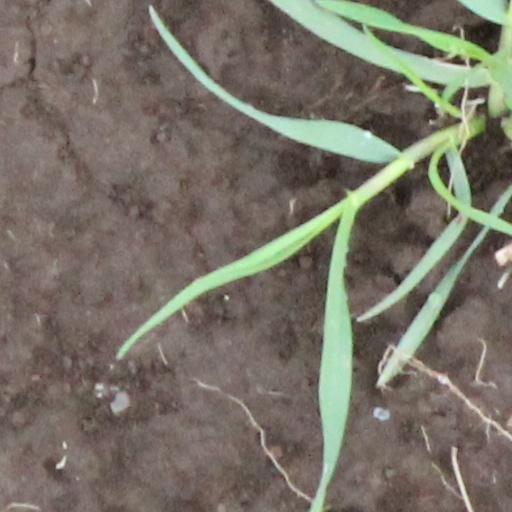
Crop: wheat